Peabody Mansion

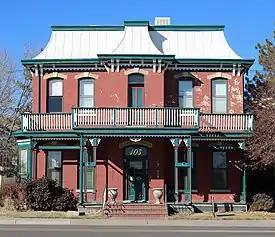
The mansion in 2020.

The Peabody Mansion is the former home of former Colorado governor James Hamilton Peabody. It was built on the corner of 4th and River, now 4th and Royal Gorge Boulevard (U.S. Highway 50) in Cañon City, Colorado. The mansion is a red brick Victorian two-story and is the current home of the Cañon City Chamber of Commerce. The house was built in 1881 by James Clelland, Governor Peabody's father-in-law. In the early 1990s, the building was slated to be demolished, but city residents asked that it be spared. Subsequently, the city purchased the house, which had been split up into apartments, and renovated it into office space for the Chamber of Commerce.